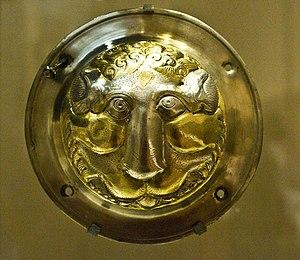
Le vermeil est un alliage constitué d'argent recouvert d'or par un traitement galvanoplastique.